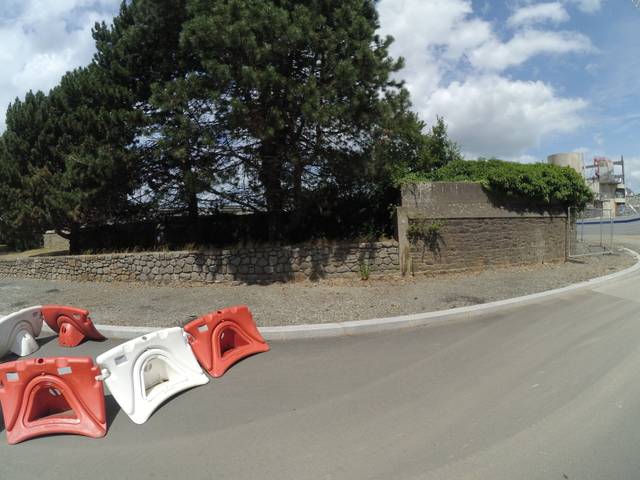
Region: France
Coordinates: 48.507, -2.769